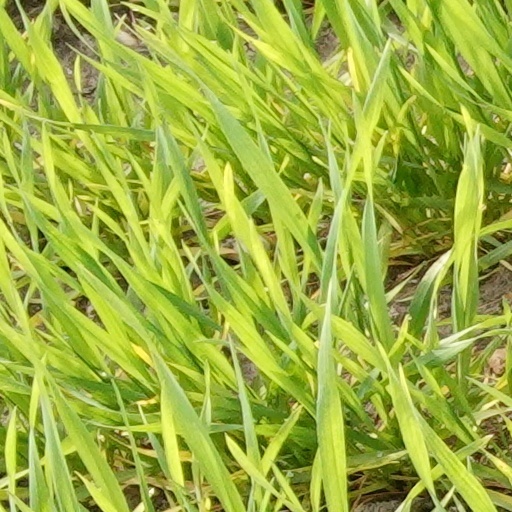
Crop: wheat